Lao silk

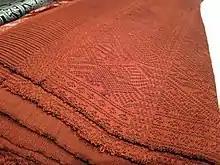
A Lao silk pha biang

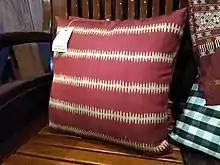
A Lao silk pillowcase

Lao silk is produced in Laos with ancient weaving techniques that produce high quality silk. This woven cloth has traditionally been used for a wide range of purposes, including religious, ritual, and everyday uses. It is used for garments and home decorations by both upper class and rural individuals. Traditional patterns use bold color combinations, such as red and yellow.